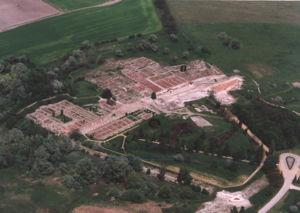
Tác est un village et une commune du comitat de Fejér en Hongrie.